Joseph Ebuya

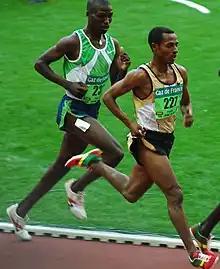
Ebuya shadowing Kenenisa Bekele on the 2006 Golden League circuit

He began running competitively in 2003 after having seen Benjamin Limo (among others), doing training runs. Ebuya looked to follow and emulate Limo. Ebuya began to reach the elite level in 2005, representing the Rift Valley Province at the Kenyan Championships before heading to the European track and field circuit. Quick performances over 5000 metres in the Netherlands led to an appearance at the Memorial van Damme Golden League meeting later that season.